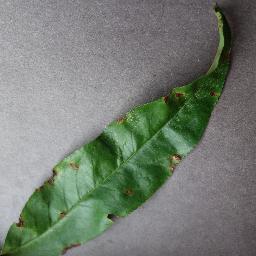
Label: Peach___Bacterial_spot